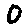
Label: 0